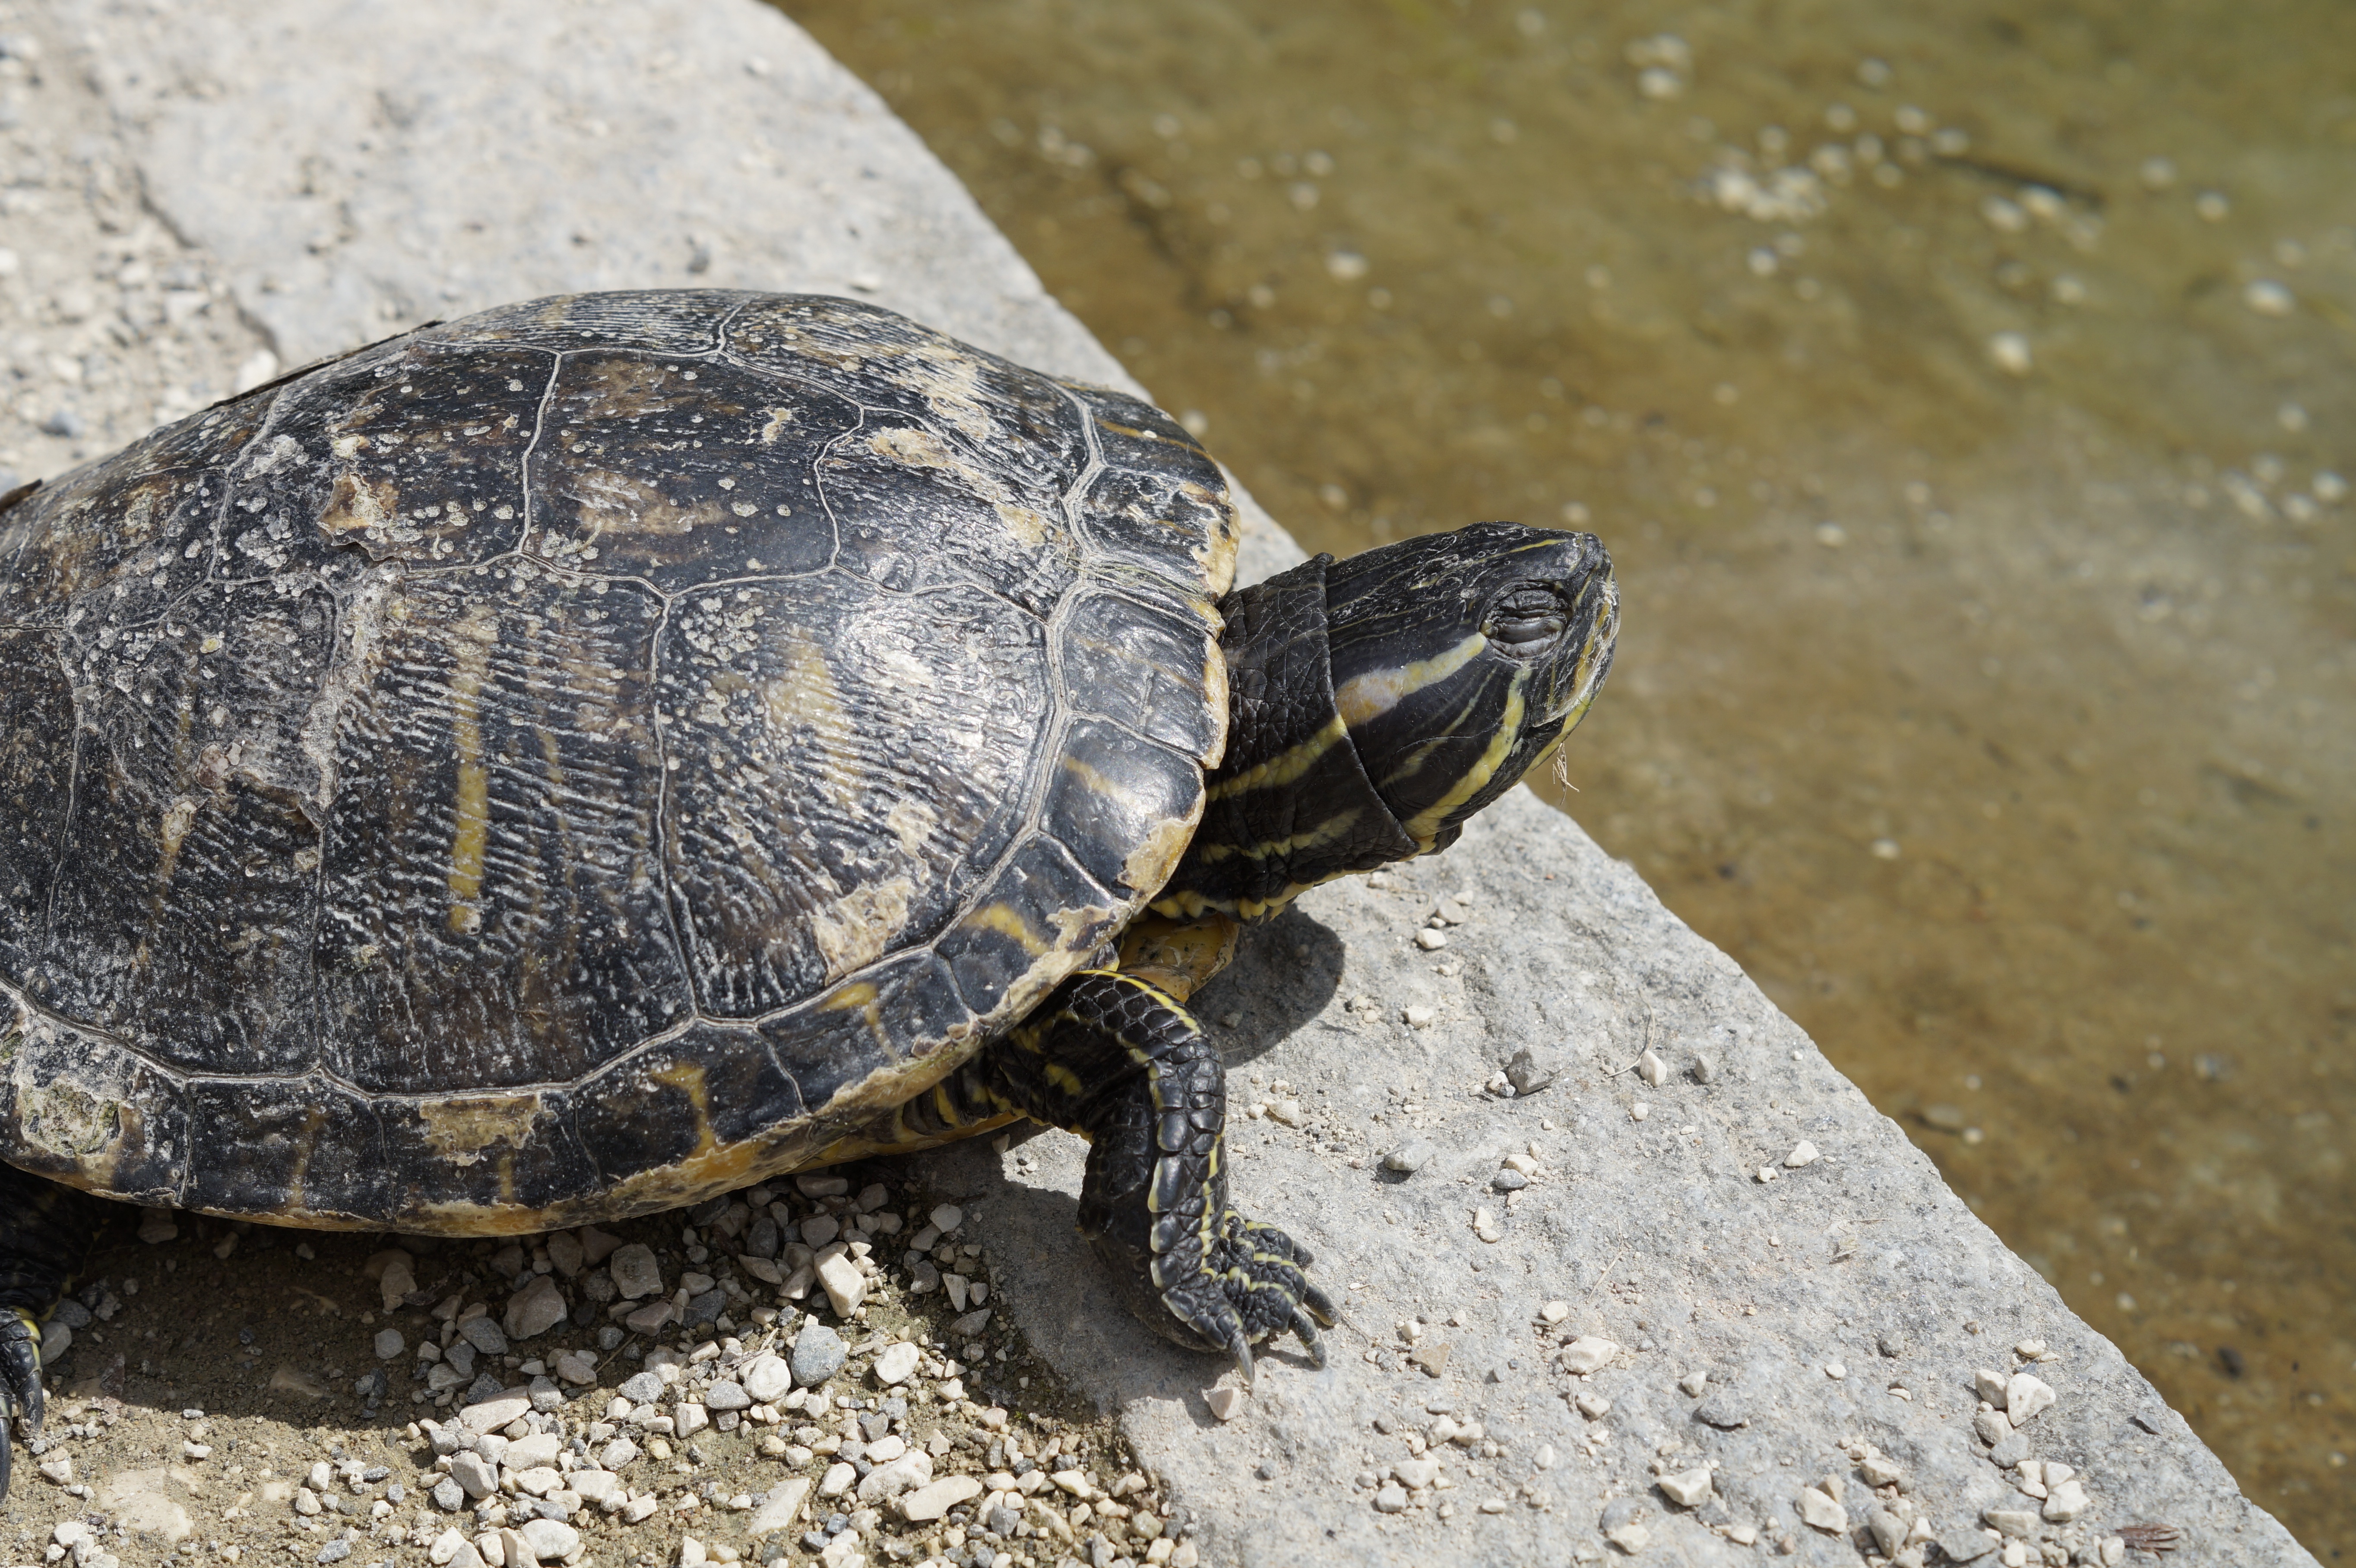
sun, animal, wildlife, sunbathing, pattern, portrait, rest, turtle, sea turtle, reptile, close, fauna, relaxation, drawing, head, tortoise, vertebrate, box turtle, enjoy, animal portrait, panzer, at the pond, water turtle, on the water, at the lake, loggerhead, common snapping turtle, on the shore, emydidae, chelydridae